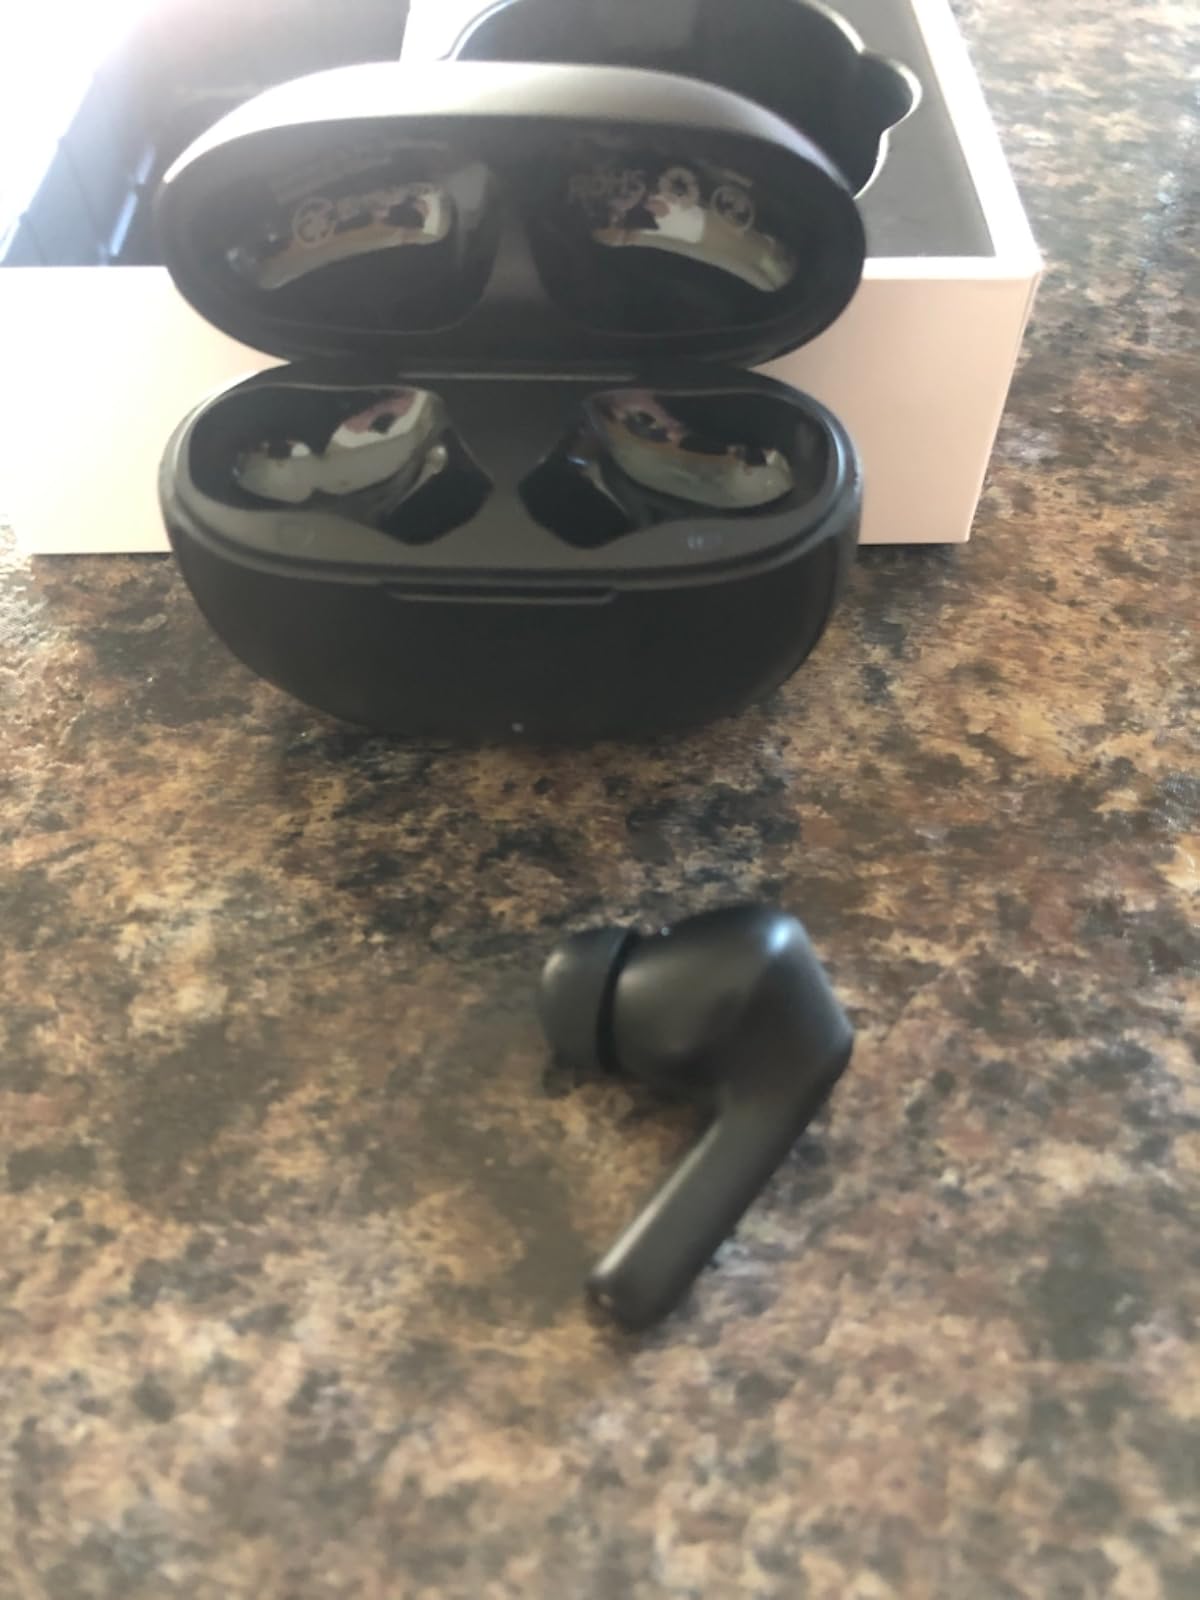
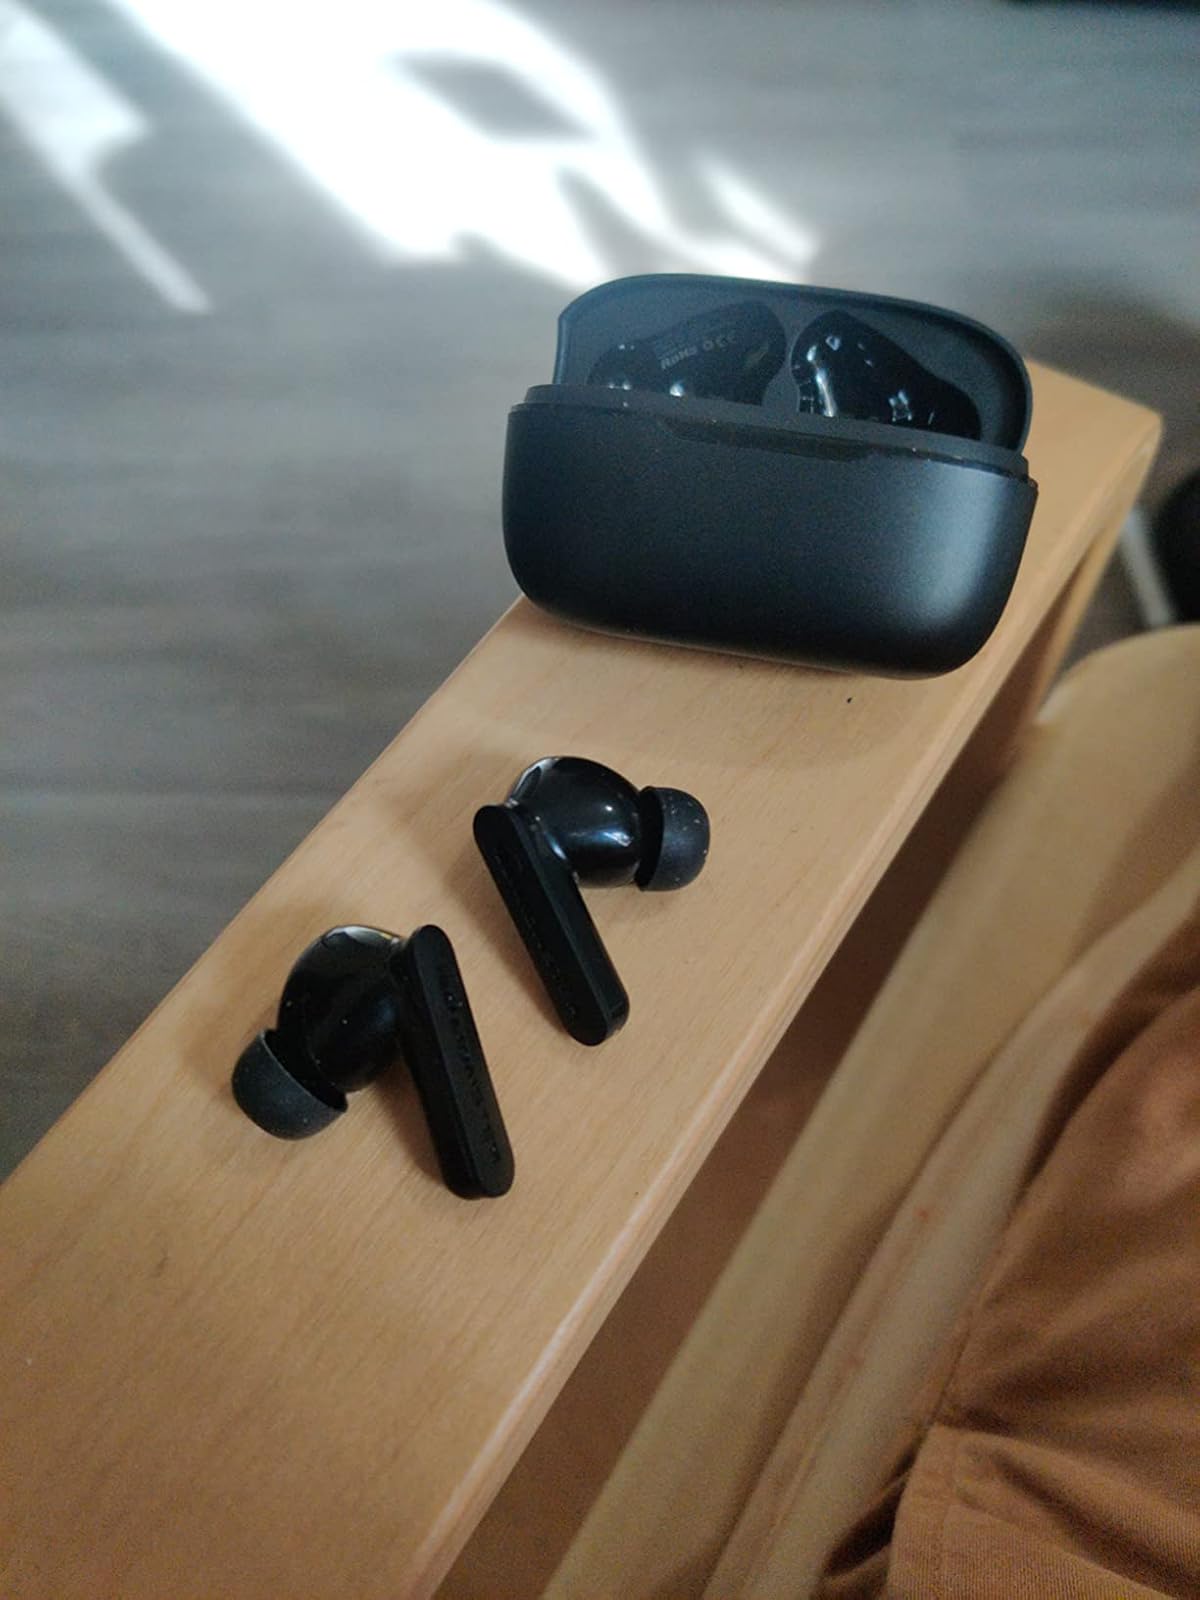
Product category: earbuds
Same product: no